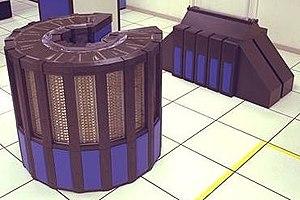
Le Conservatoire national des arts et métiers est un grand établissement d’enseignement supérieur et de recherche français placé sous la tutelle du ministère chargé de l'Enseignement supérieur.
Un superordinateur ou supercalculateur est un ordinateur conçu pour atteindre les plus hautes performances possibles avec les techniques connues lors de sa conception, en particulier en ce qui concerne la vitesse de calcul.
Cray est le nom d'une entreprise américaine fondée en 1972 par Seymour Cray, sous le nom de « Cray Research ». Elle se nomme « Cray » depuis sa fusion avec la société Tera Computer Company. Elle est rachetée en mai 2019 par Hewlett-Packard Enterprise.